Vehicle registration plates of Russia

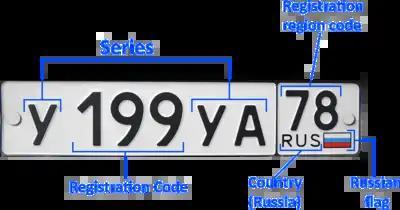
Breakdown of the main elements of the Russian vehicle registration plate.

The current format uses a letter followed by 3 digits and two more letters. To improve legibility of the numbers for Russian cars abroad, only a small subset of Cyrillic characters that look like Latin characters are used (12 letters: А, В, Е, К, М, Н, О, Р, С, Т, У, Х), additionally D was issued on some very early plates. Finally, the region number (77, 97, 99, 177, 197, 199, 777, 797 and 799 for Moscow; 78, 98, 178, and 198 for Saint Petersburg, etc.) and the international code RUS with the 1991 to 1993 Russian flag typically to the right of it, however the flag is not mandatory, and since 2013 owners may order plates without it.